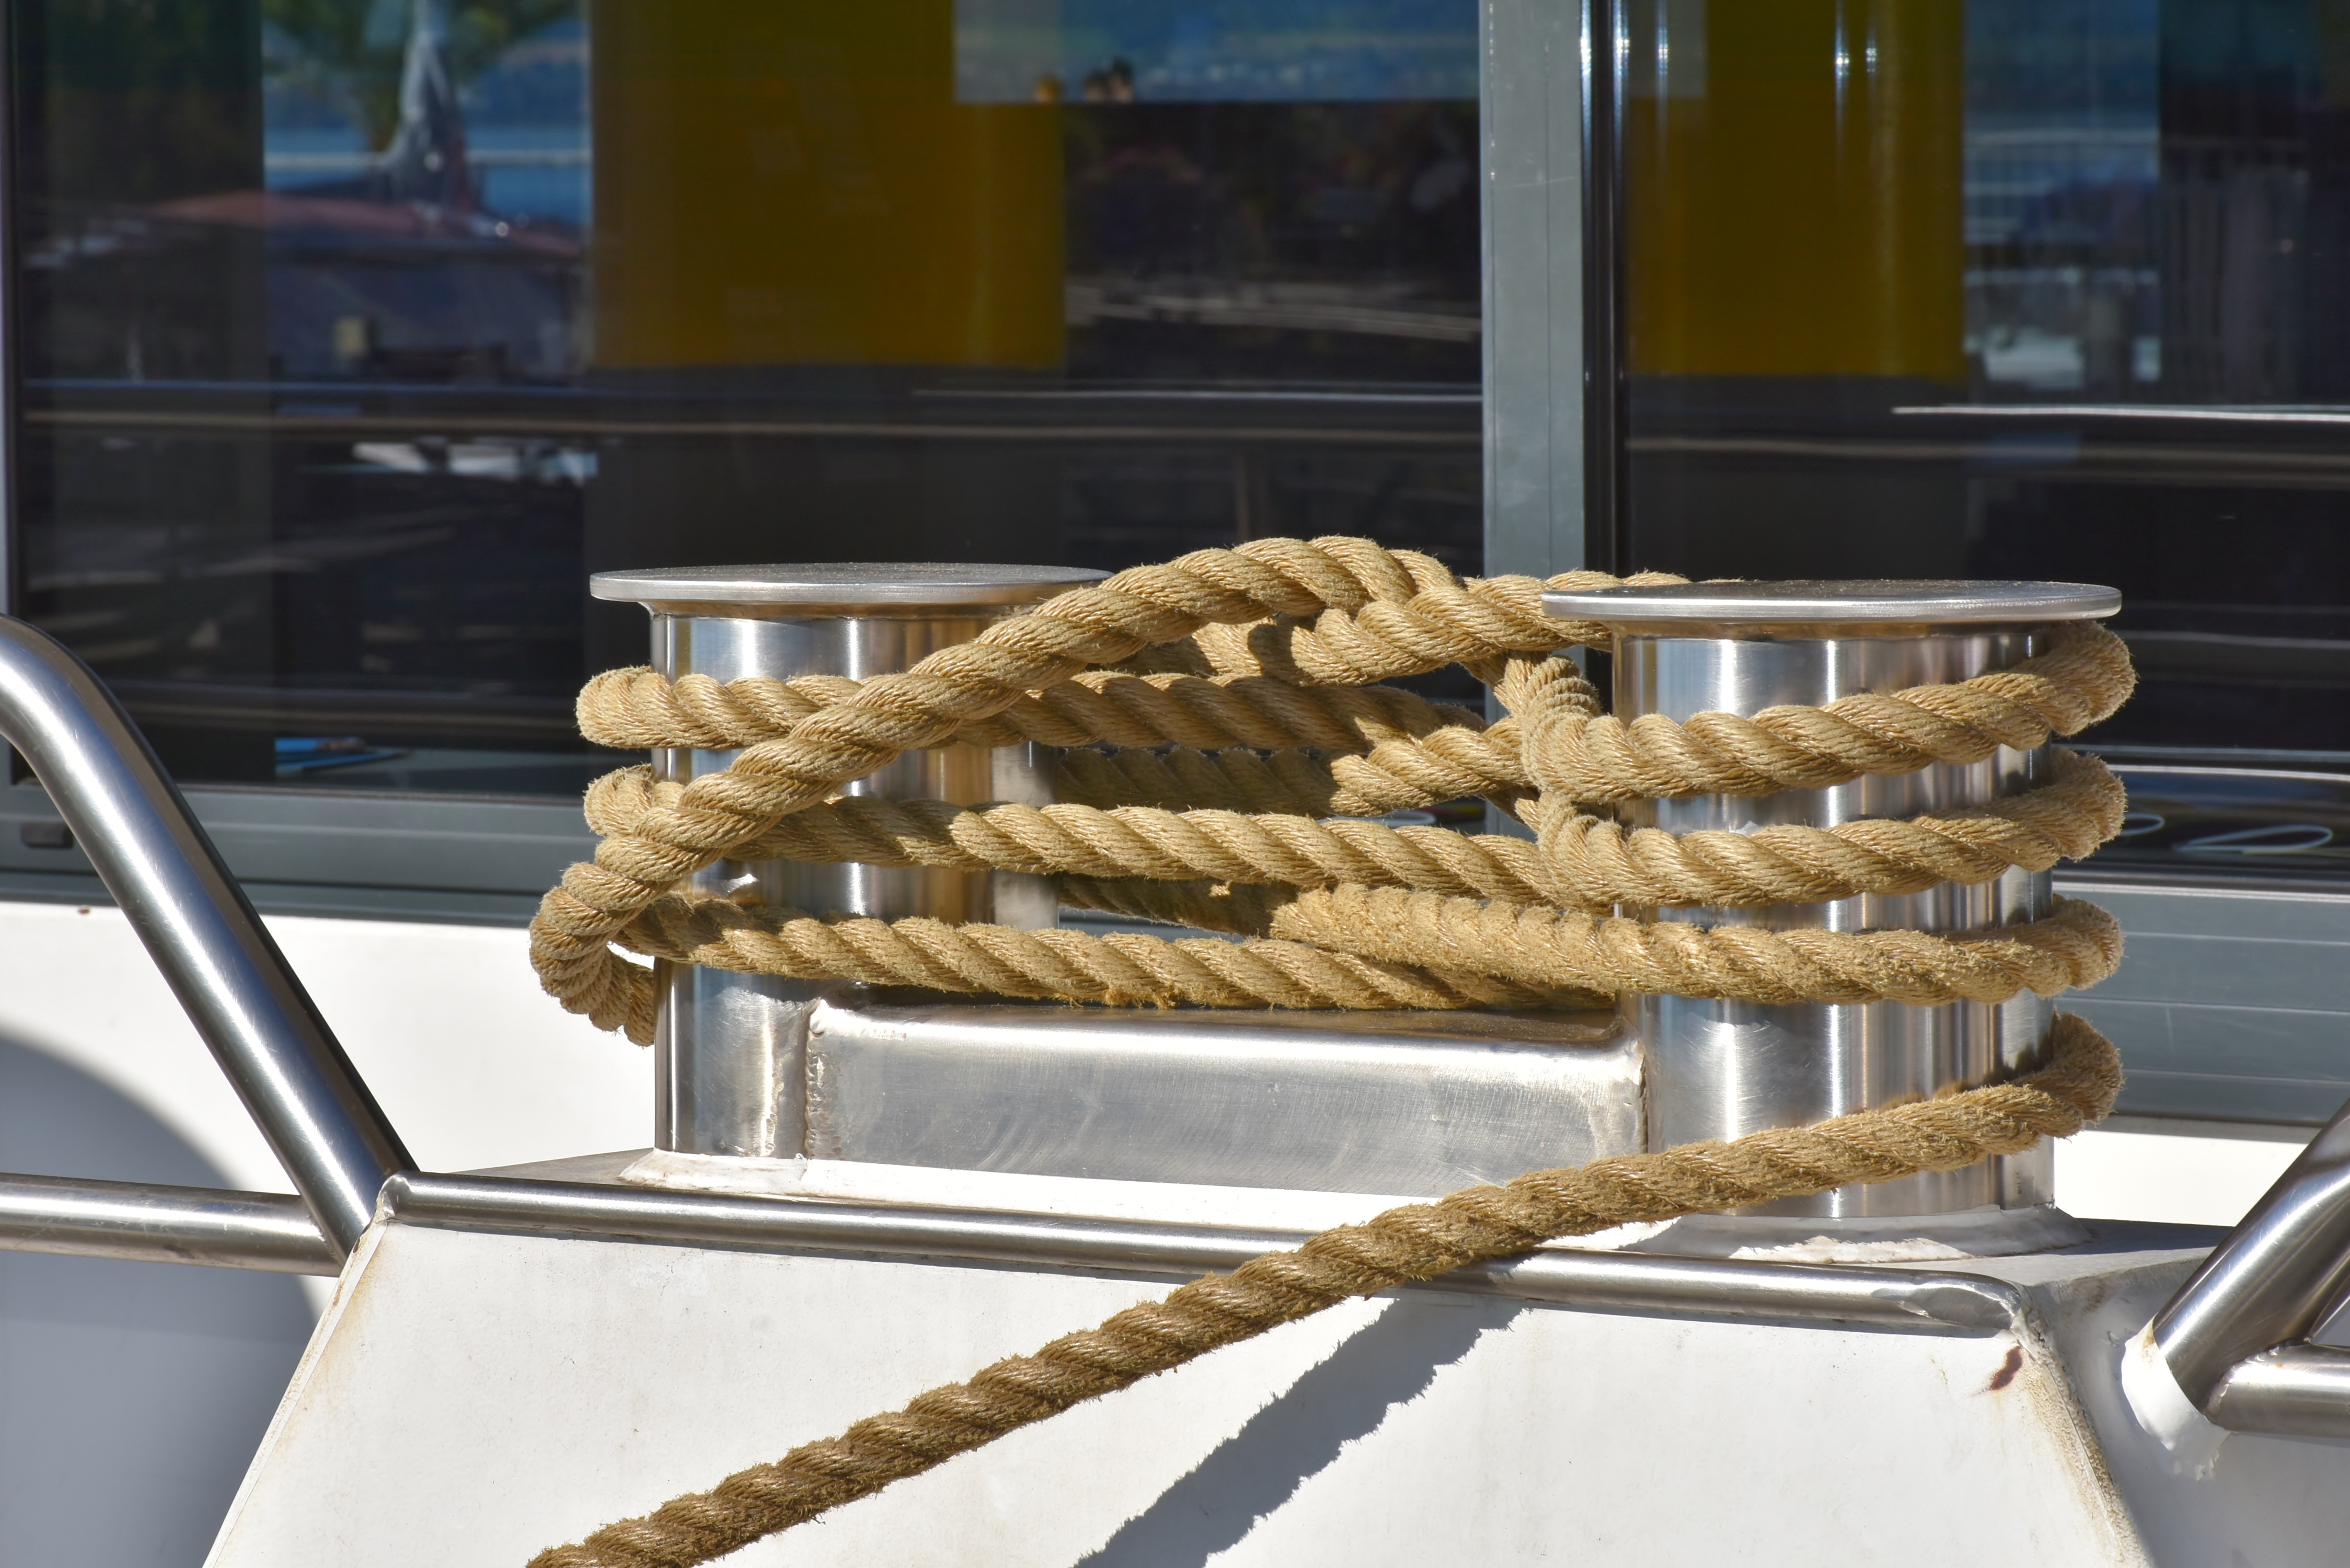
dew, rope, restaurant, dish, meal, food, vehicle, bakery, close up, barrier, connection, knot, wrapped, hemp, woven, ship traffic jams, fixing, hemp rope, rope knot